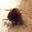
Label: beaver